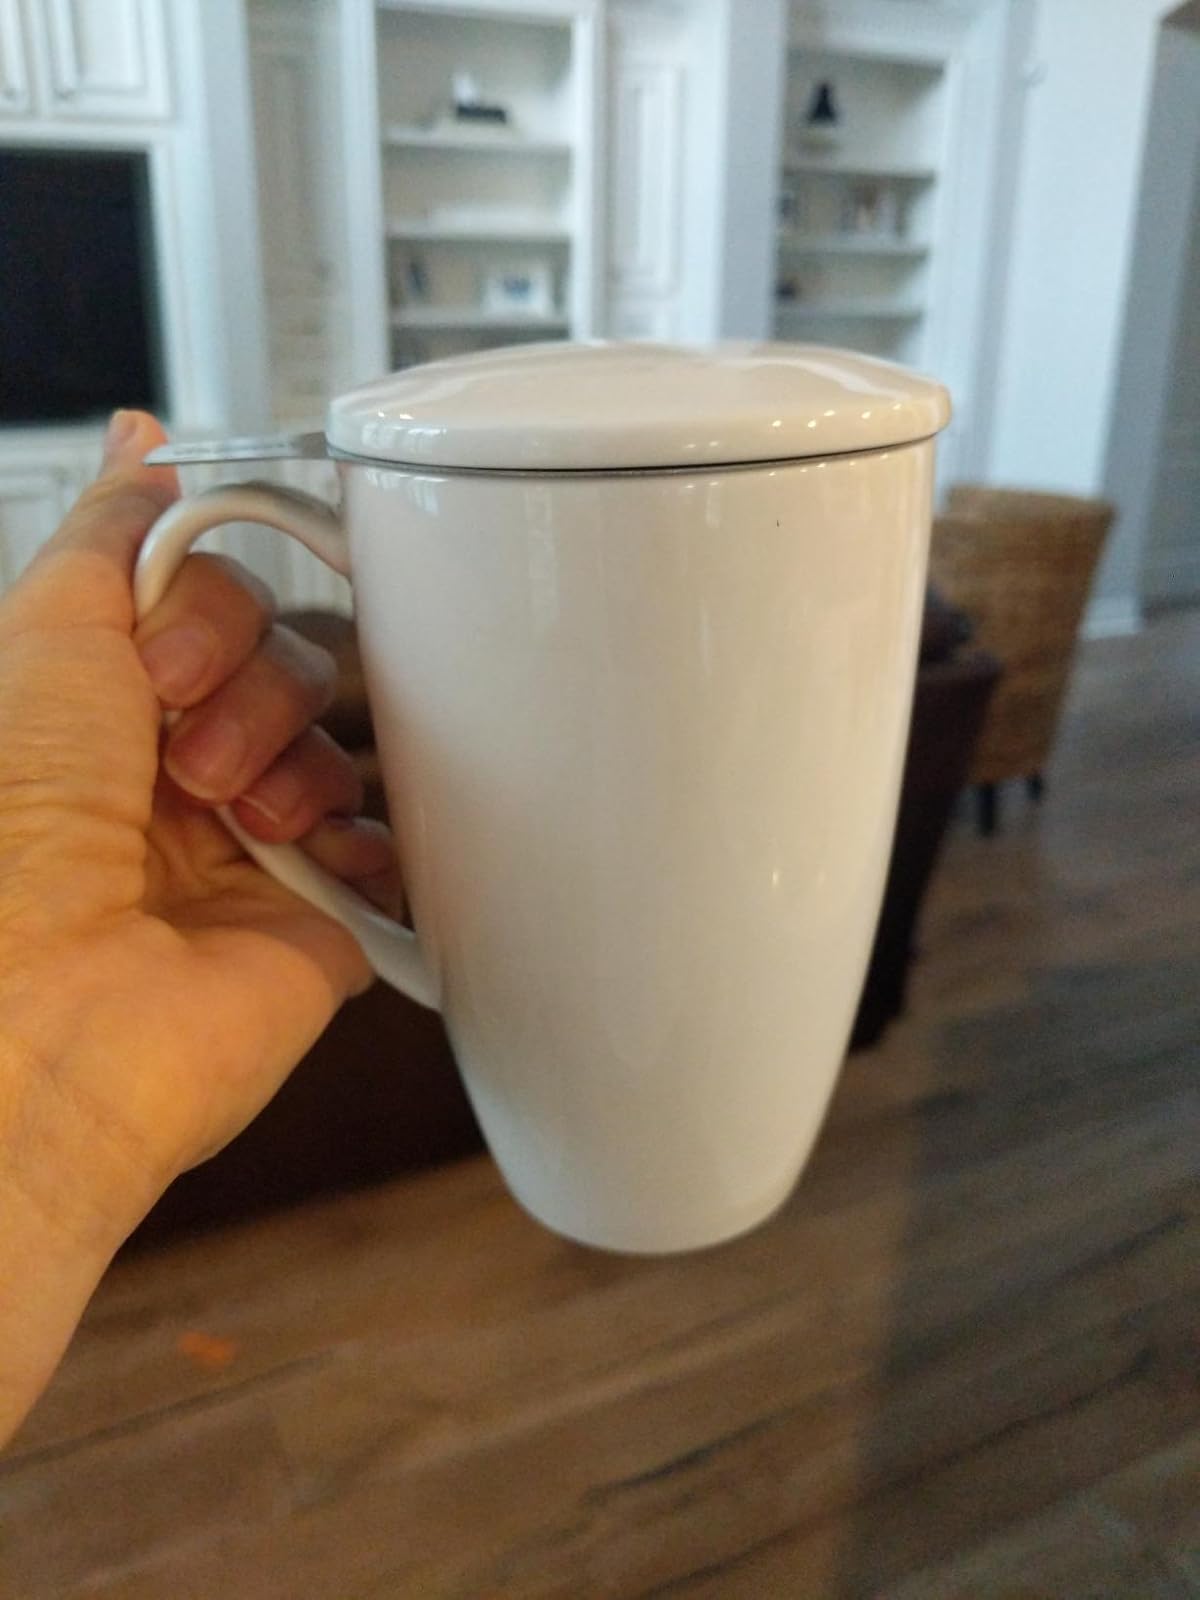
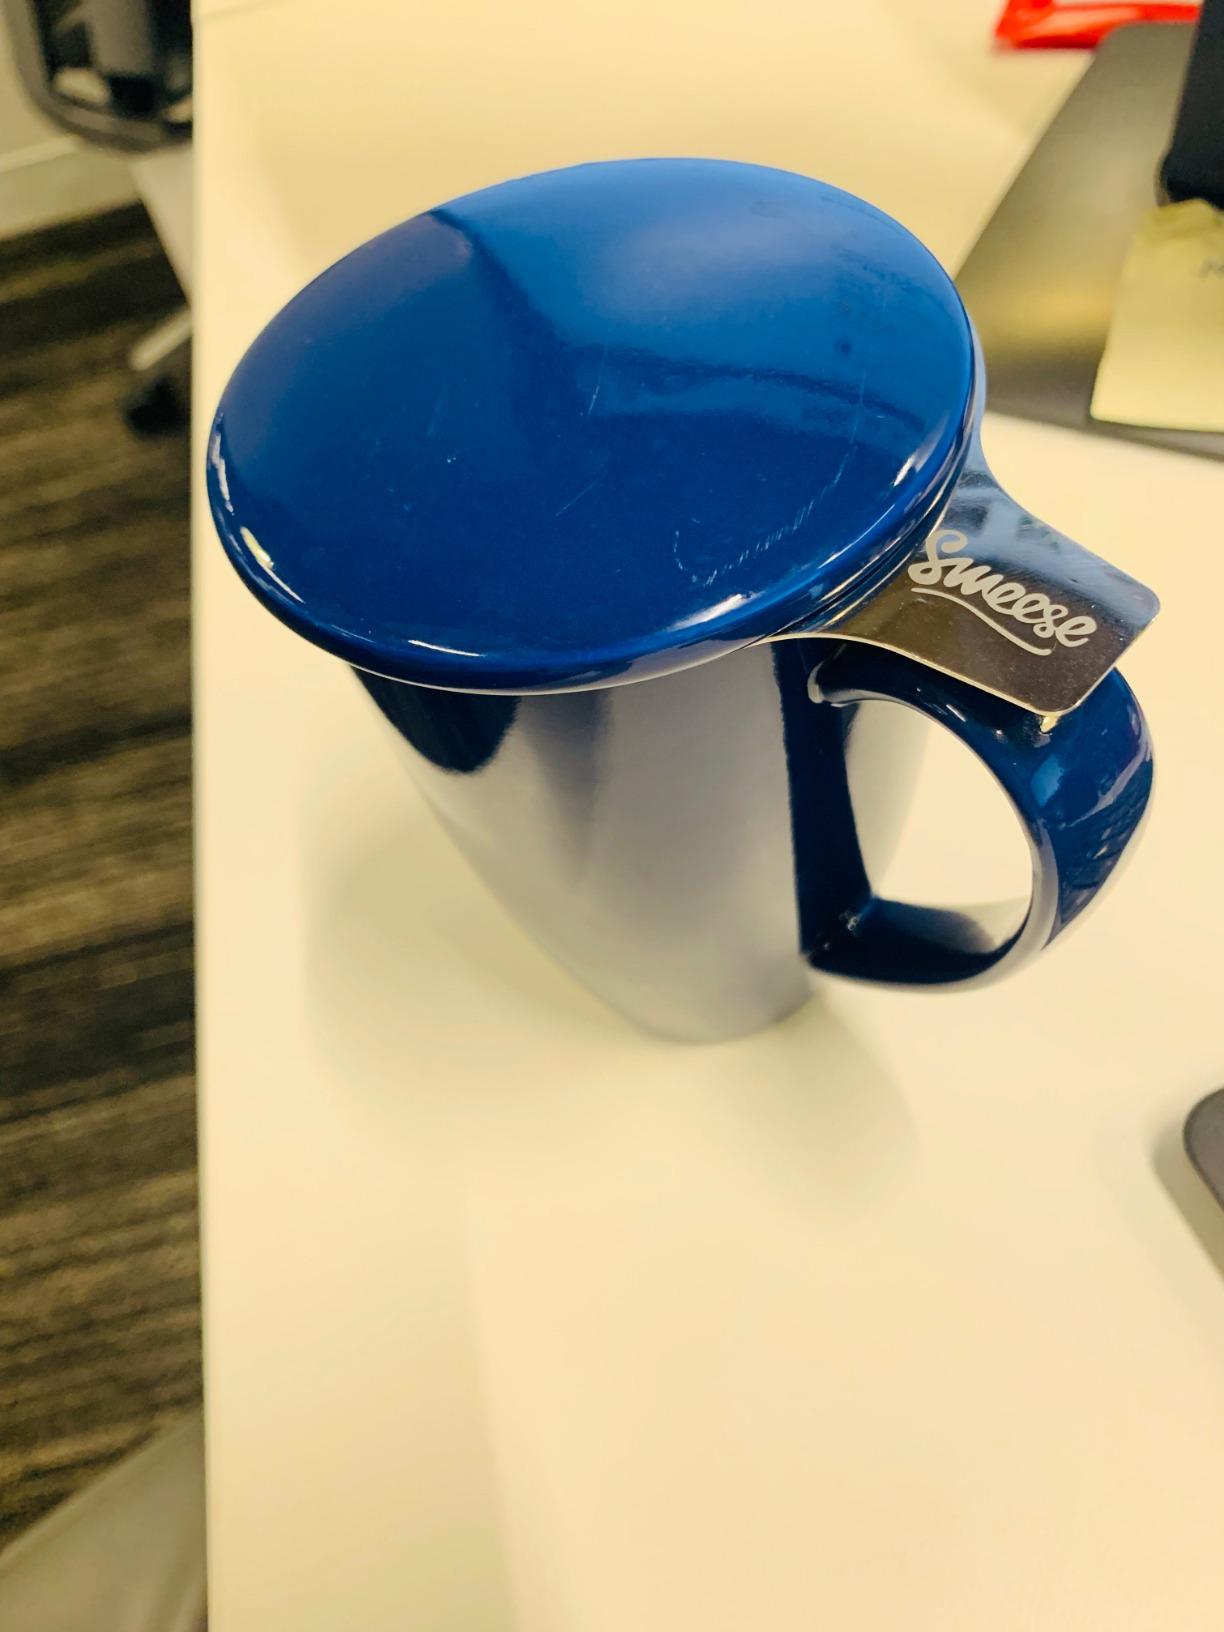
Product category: items_mug
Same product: no